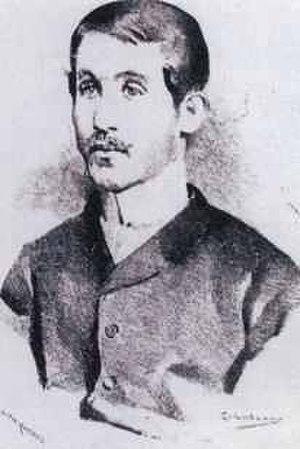
José Joaquim Cesário Verde e Pires fut un des pionniers de la poésie portugaise du XXᵉ siècle.